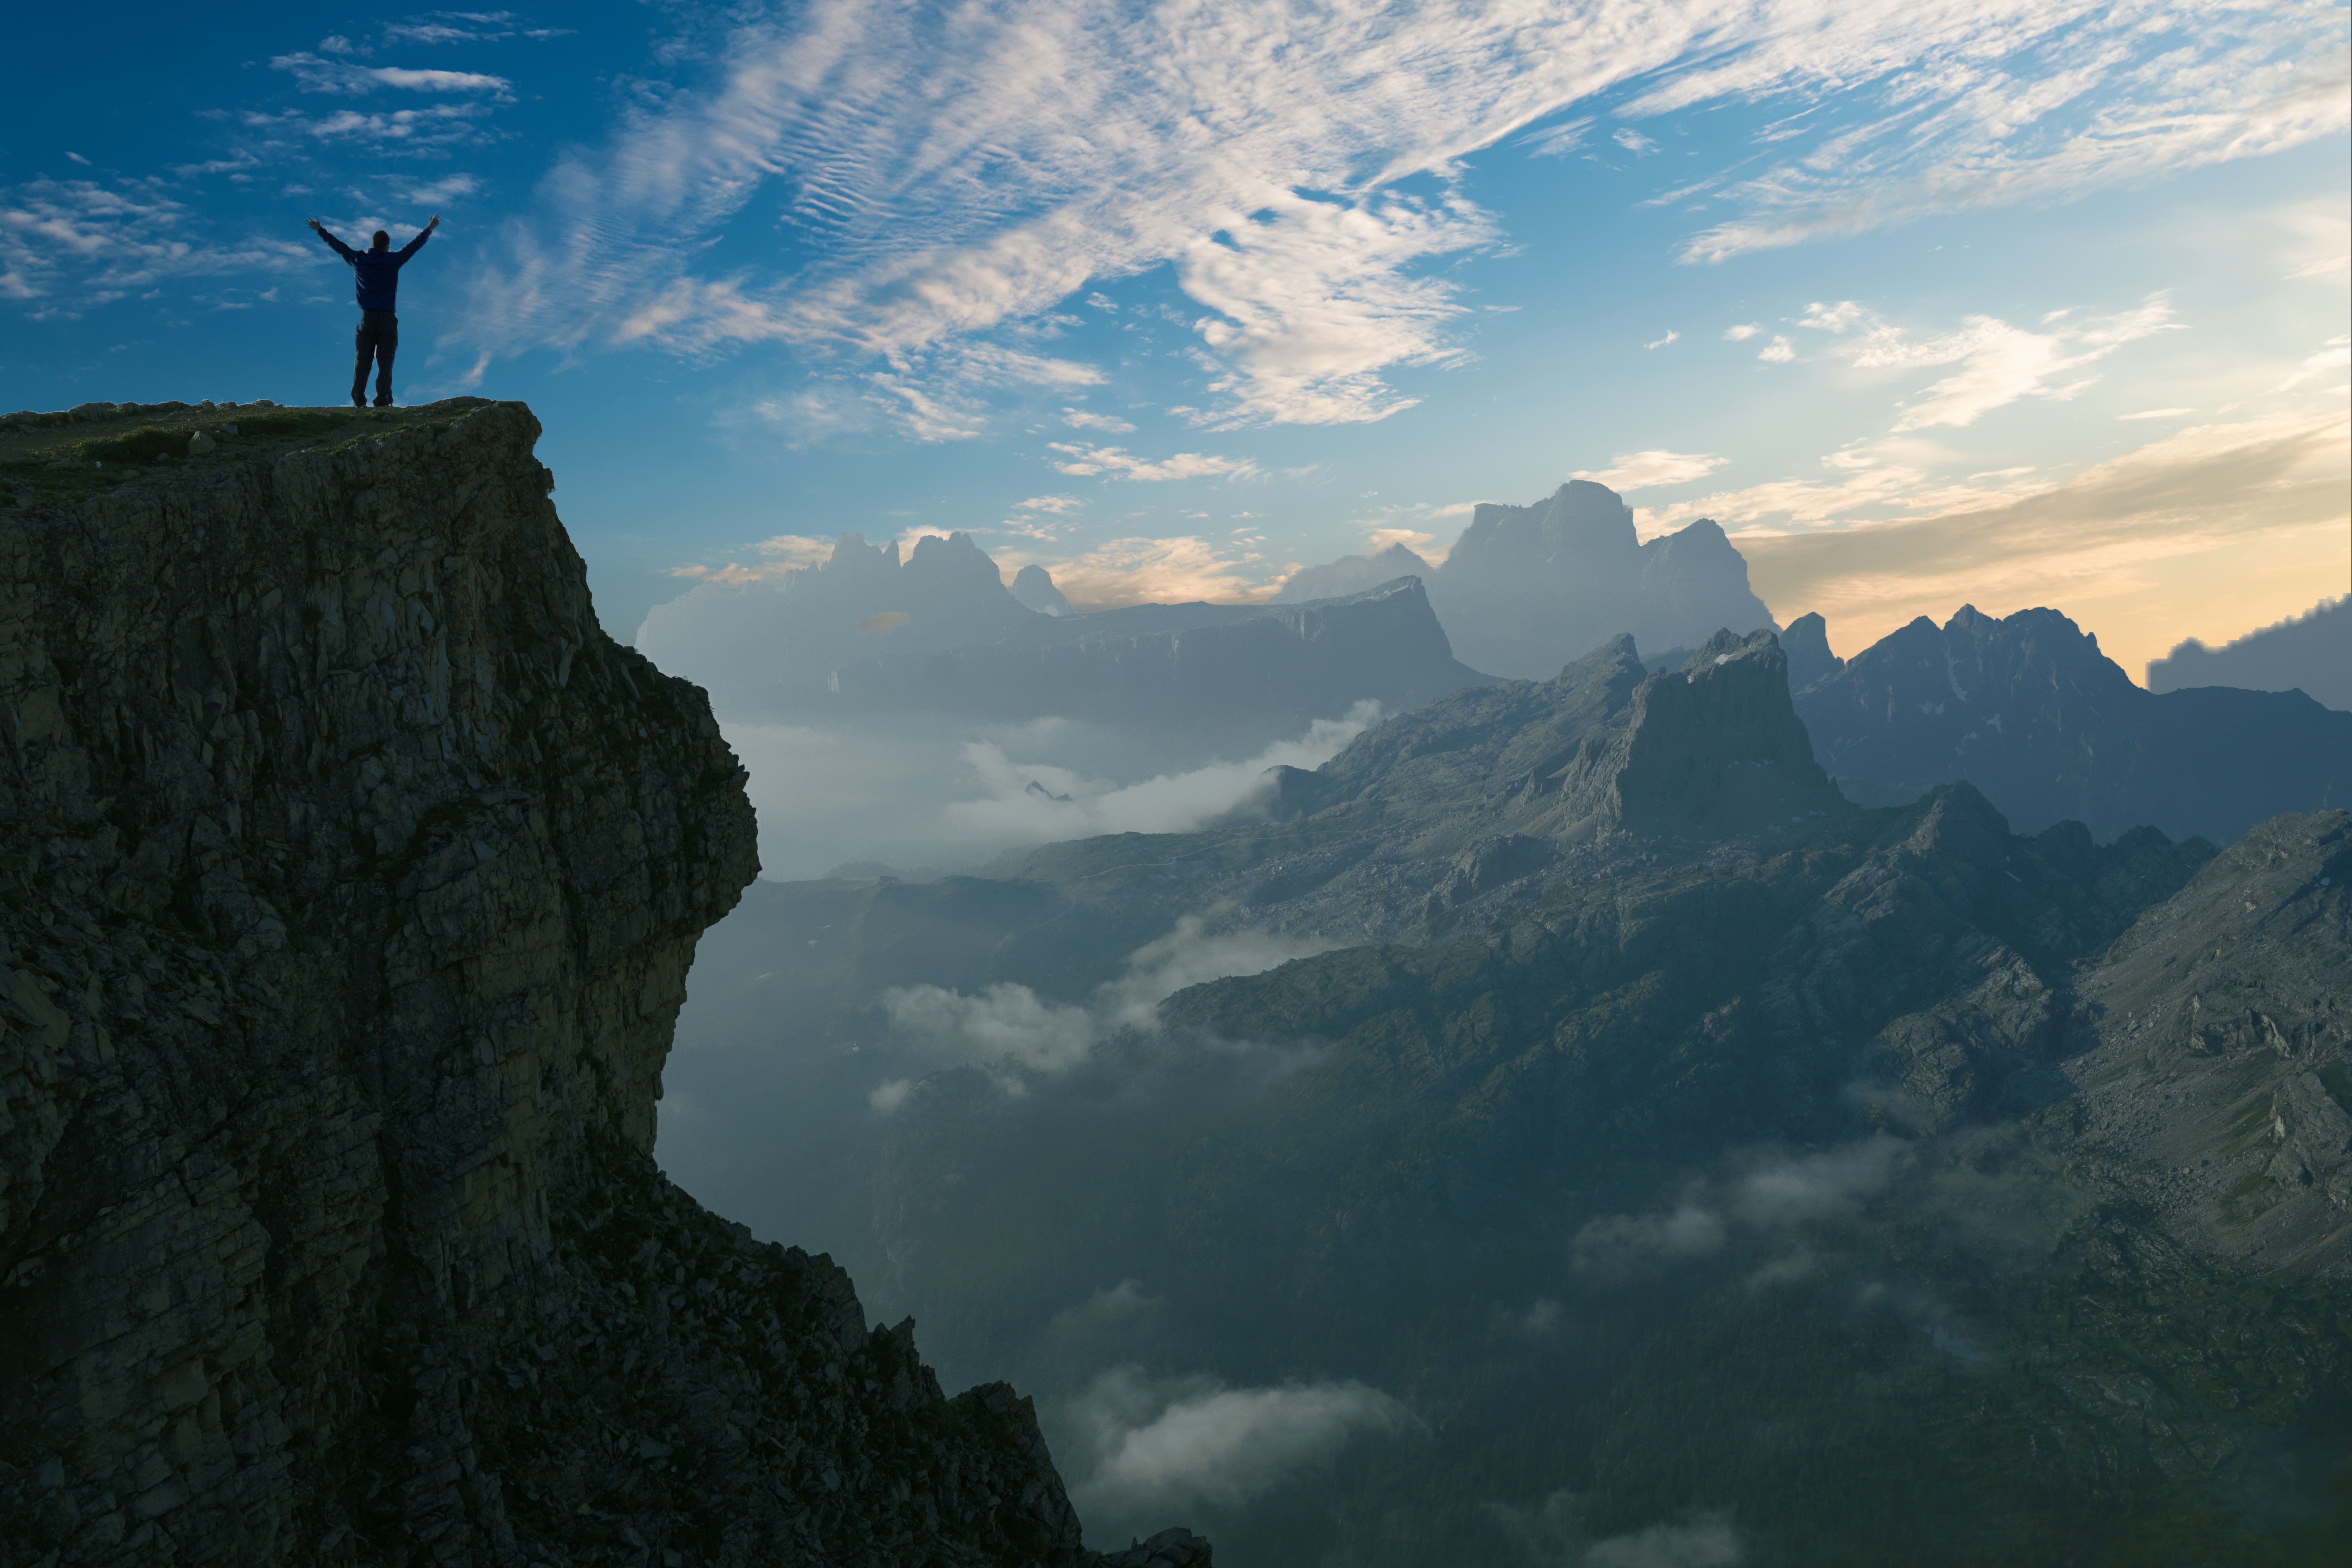
landscape, nature, outdoor, rock, mountain, cloud, sky, sunlight, hill, mountain range, cliff, environment, natural, weather, terrain, ridge, summit, alps, landform, geographical feature, atmospheric phenomenon, mountainous landforms